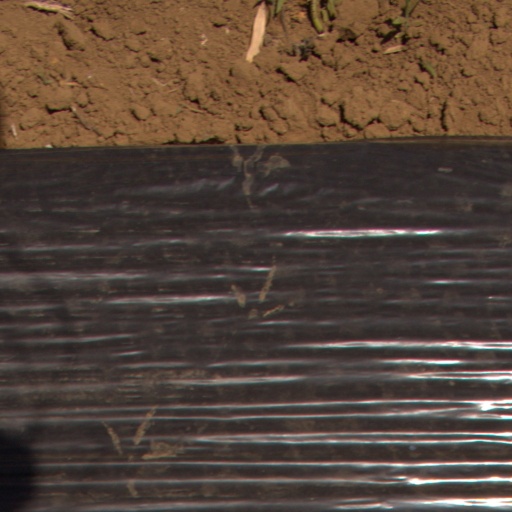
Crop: Jerusalem artichoke